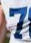
Number: 7